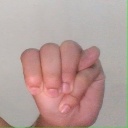
अक्षर: म